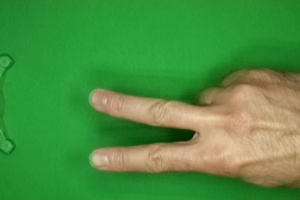
Label: scissors